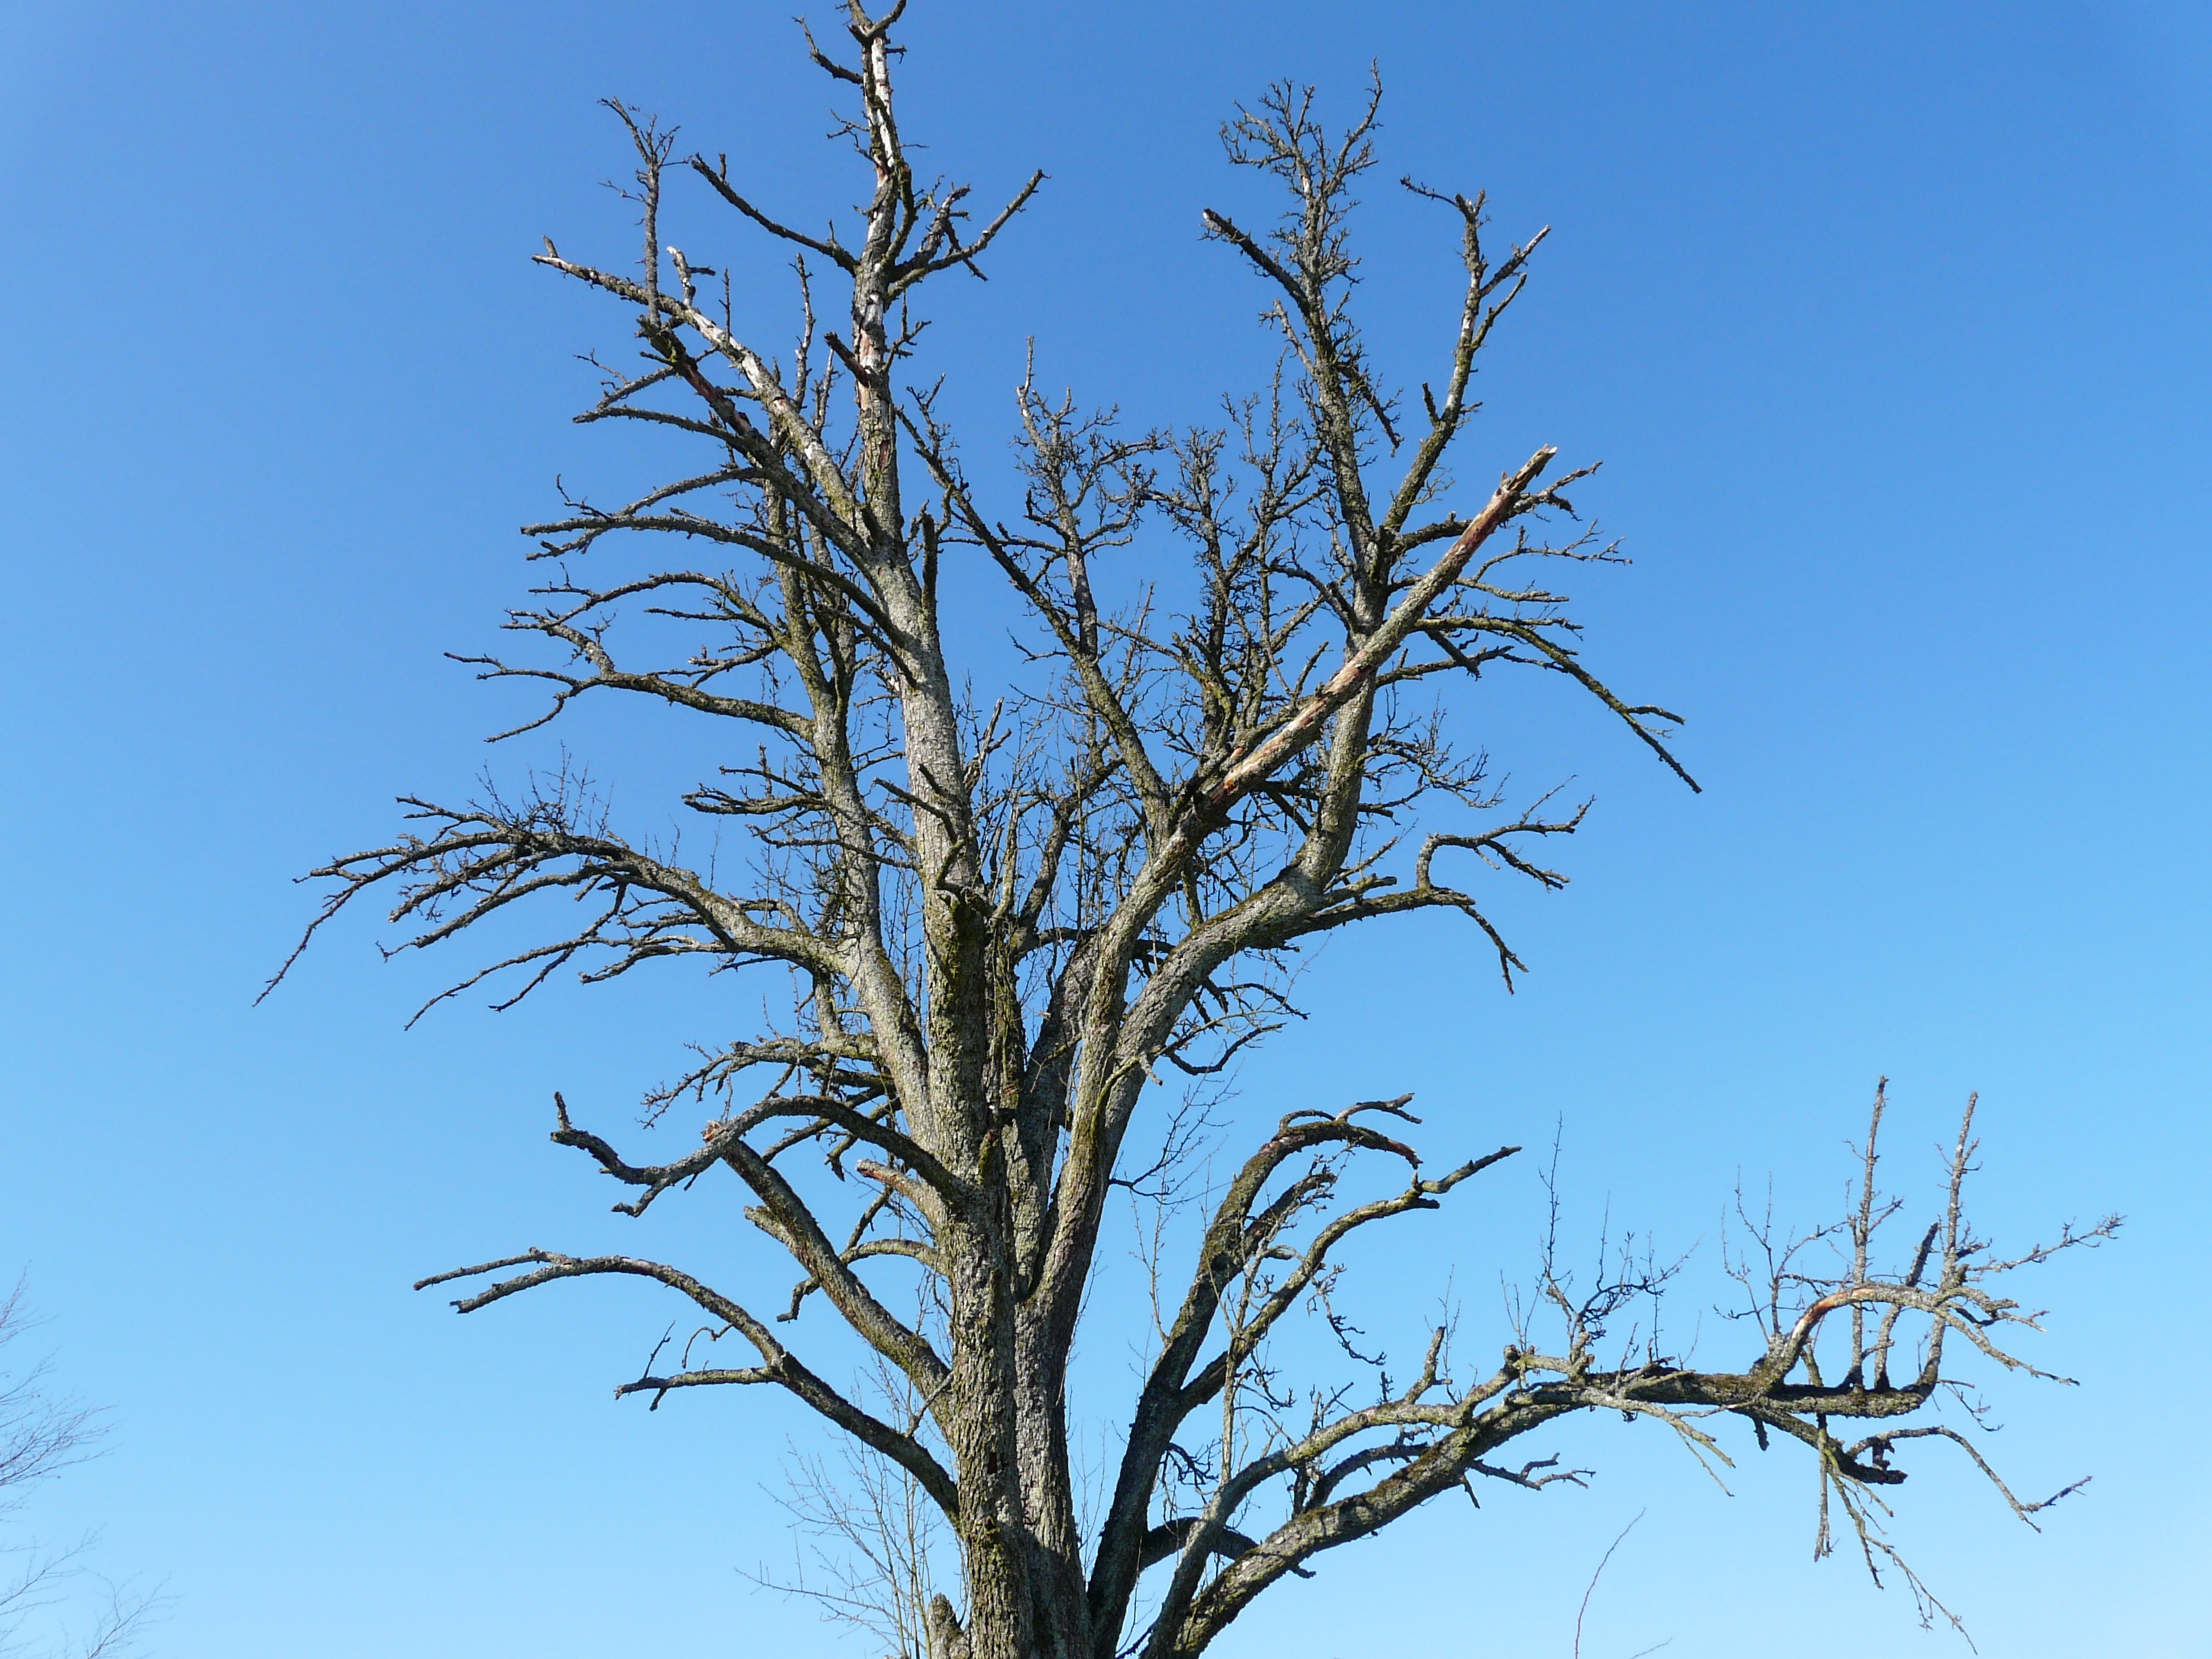
tree, grass, branch, plant, sky, arid, flower, blue, flora, twig, aesthetic, branches, age, flowering plant, die off, dying tree, grass family, plant stem, woody plant, land plant